Fran Wilde

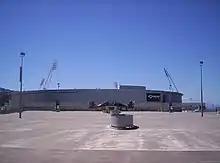
Fran Wilde Walk, the accessway to Sky Stadium

In 1992 she resigned from Parliament to stand for Mayor of Wellington. Her seat was retained by Labour, with Chris Laidlaw winning the 1992 by-election caused by Wilde's resignation. She won the Mayoralty, and during her time as Mayor, Wilde worked to improve Wellington's image and continuing on from the city's strong anti-nuclear sentiments she declared Wellington a Peace Capital in 1993. Wilde also spearheaded initiatives like the planning and construction of the WestpacTrust Stadium which features an elevated accessway to its entrance known as the "Fran Wilde Walk" which was opened in June 2005.